Russian language in Latvia

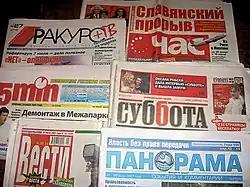
An assortment of Russian-language newspapers published in Latvia in 2007 – "", "Chas", "5 min", "Subbota", "Vesti" and "Panorama" (from top left to right)

Russian is one of the seven minority languages alongside Polish, Hebrew, Ukrainian, Estonian, Lithuanian, and Belarusian national minority education programmes are provided in. In 2018 there were 94 schools implementing education programs in Russian and bilingually in Latvia.